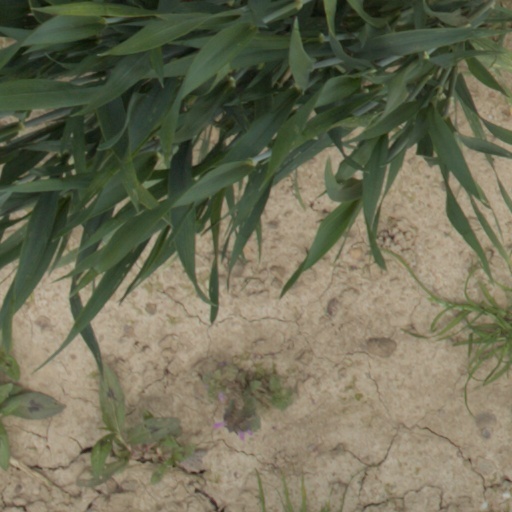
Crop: wheat